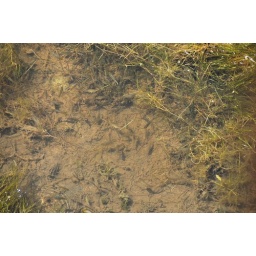
Some of the smaller fish in the water of the lagoon under the balcony.